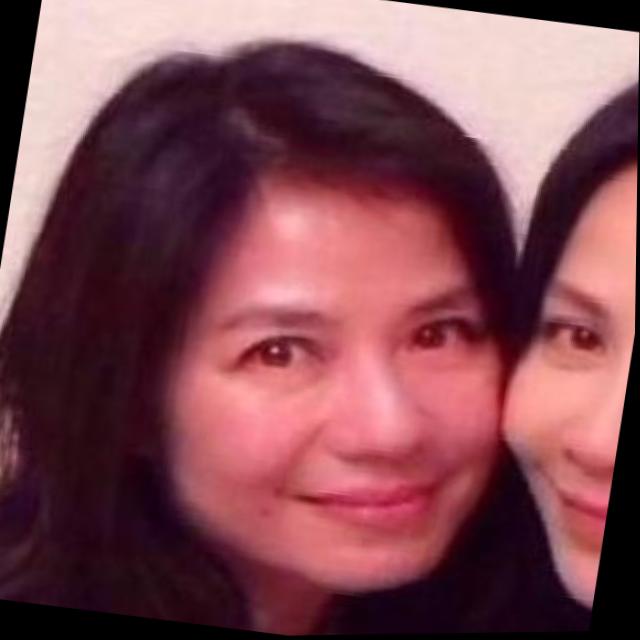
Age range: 21-44